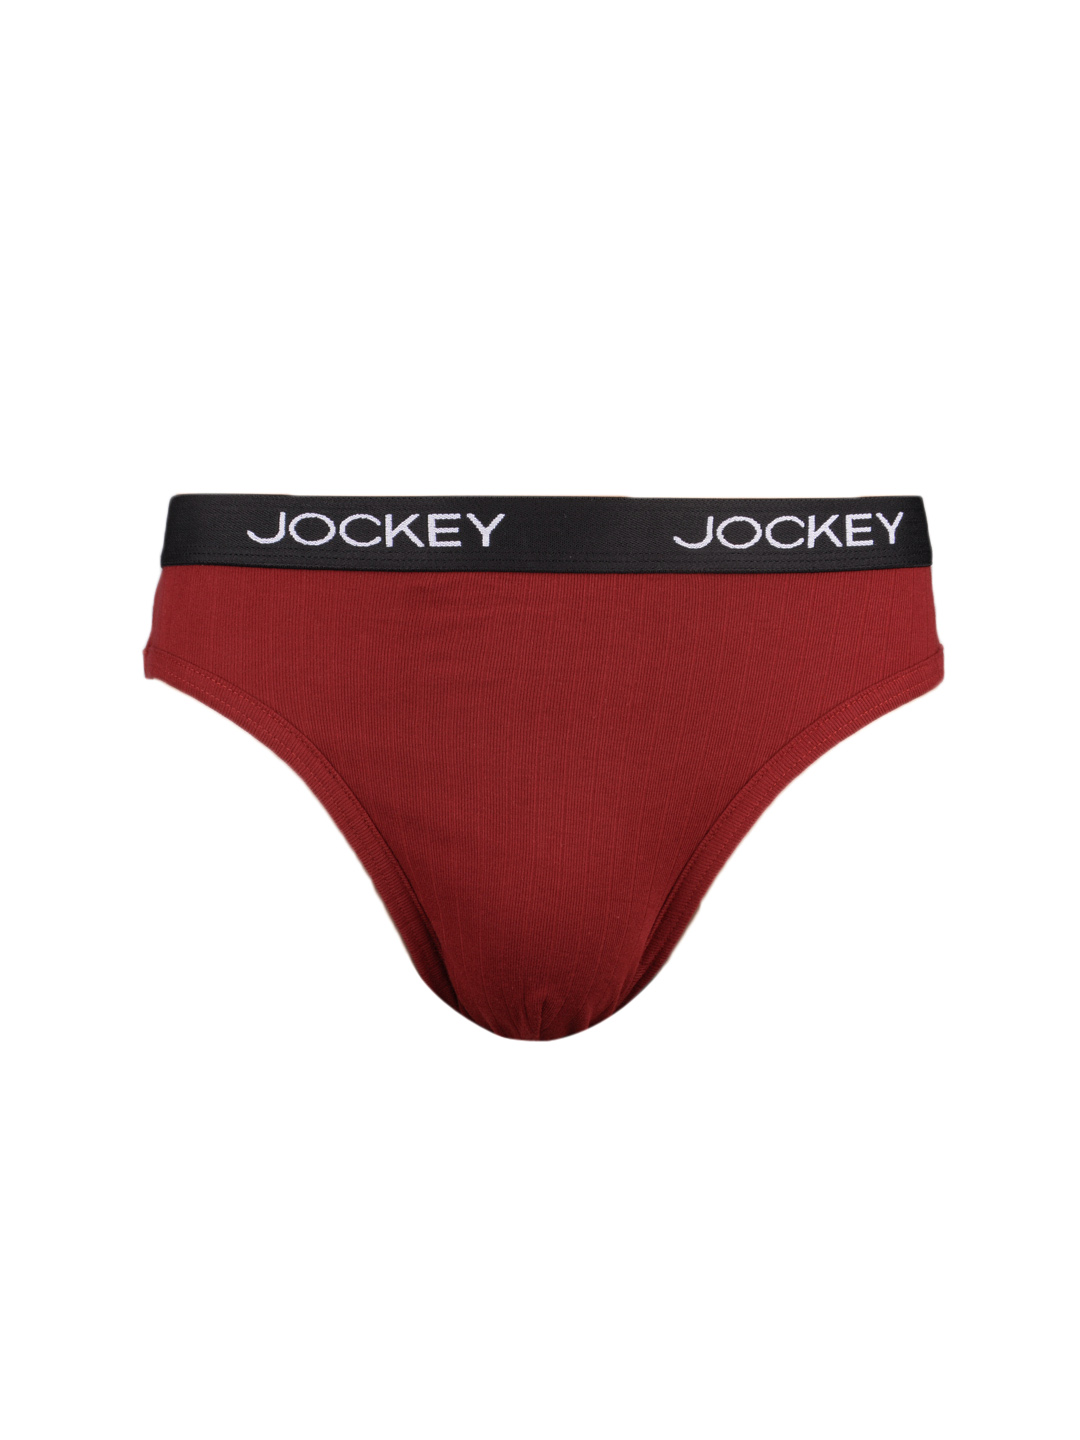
Jockey ELANCE Men Red  Elance Brief 1008
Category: Apparel / Innerwear / Briefs
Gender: Men
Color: Red
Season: Summer 2016
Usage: Casual